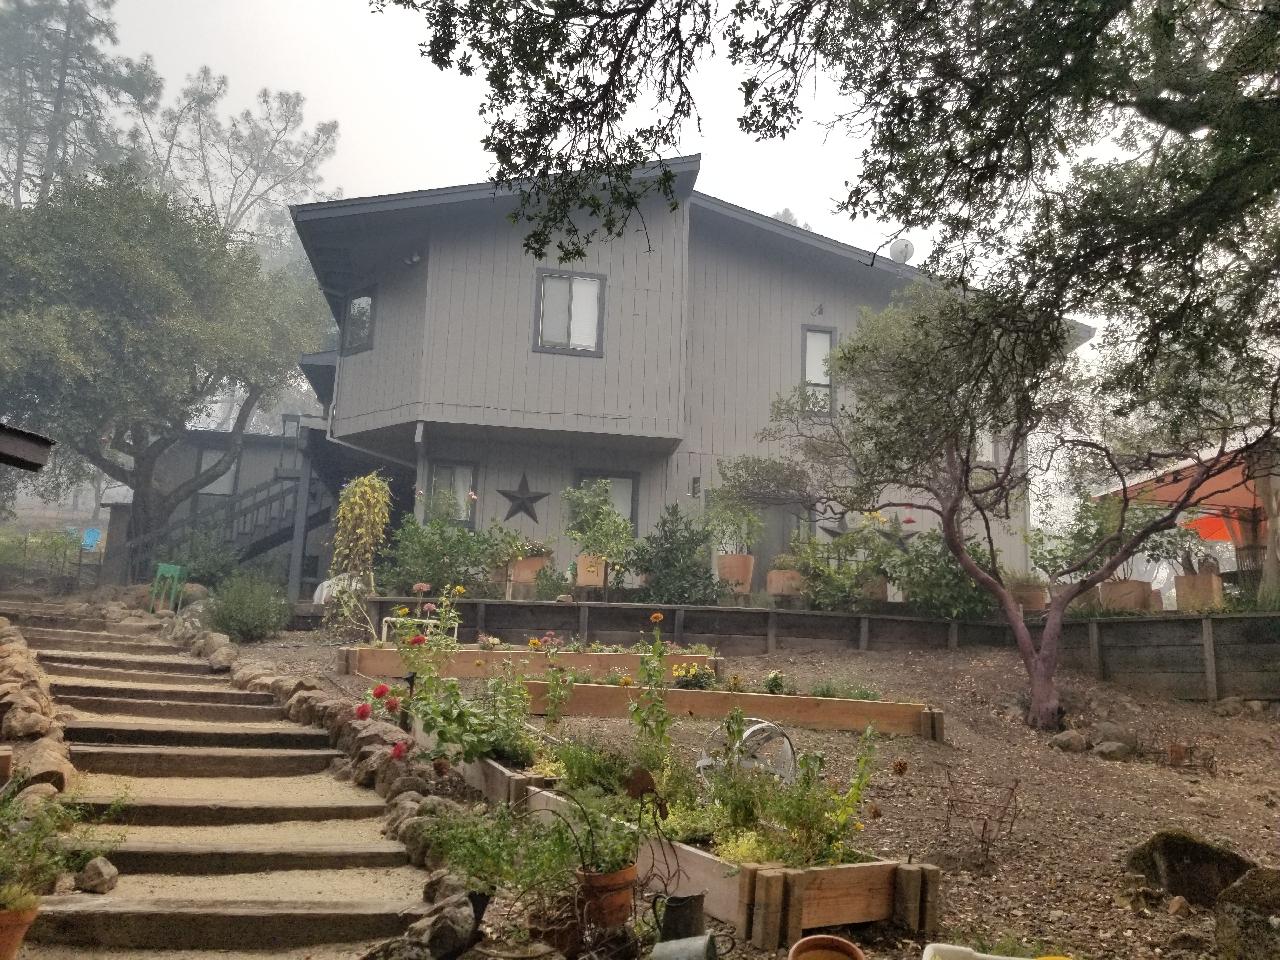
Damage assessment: affected